NJ Transit

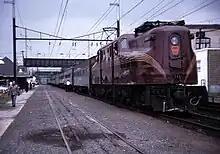
A Pennsylvania Railroad class GG1 train, built for the Pennsylvania Railroad in the 1930s–1940s, hauls a commuter train into South Amboy station in 1981

NJT was founded on July 17, 1979, an offspring of the New Jersey Department of Transportation (NJDOT), mandated by the state government to address many then-pressing transportation problems. It came into being with the passage of the Public Transportation Act of 1979 to "acquire, operate, and contract for transportation service in the public interest." NJT originally acquired and managed a number of private bus services, one of the largest being those operated by the state's largest electric company, Public Service Electric and Gas Company. It gradually acquired most of the state's bus services. In northern New Jersey, many of the bus routes are arranged in a web. In southern New Jersey, most routes are arranged in a "spoke-and-hub" fashion, with routes emanating from Trenton, Camden, and Atlantic City.